Emperor Kōtoku

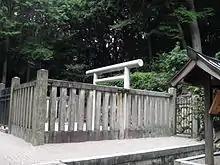
Memorial Shinto shrine and mausoleum honoring Emperor Kōtoku

The actual site of Kōtoku's grave is known. This emperor is traditionally venerated at a memorial Shinto shrine ("misasagi") at Osaka. The Imperial Household Agency designates this location as Kōtoku's mausoleum. It is formally named "Ōsaka-no-shinaga no misasagi".